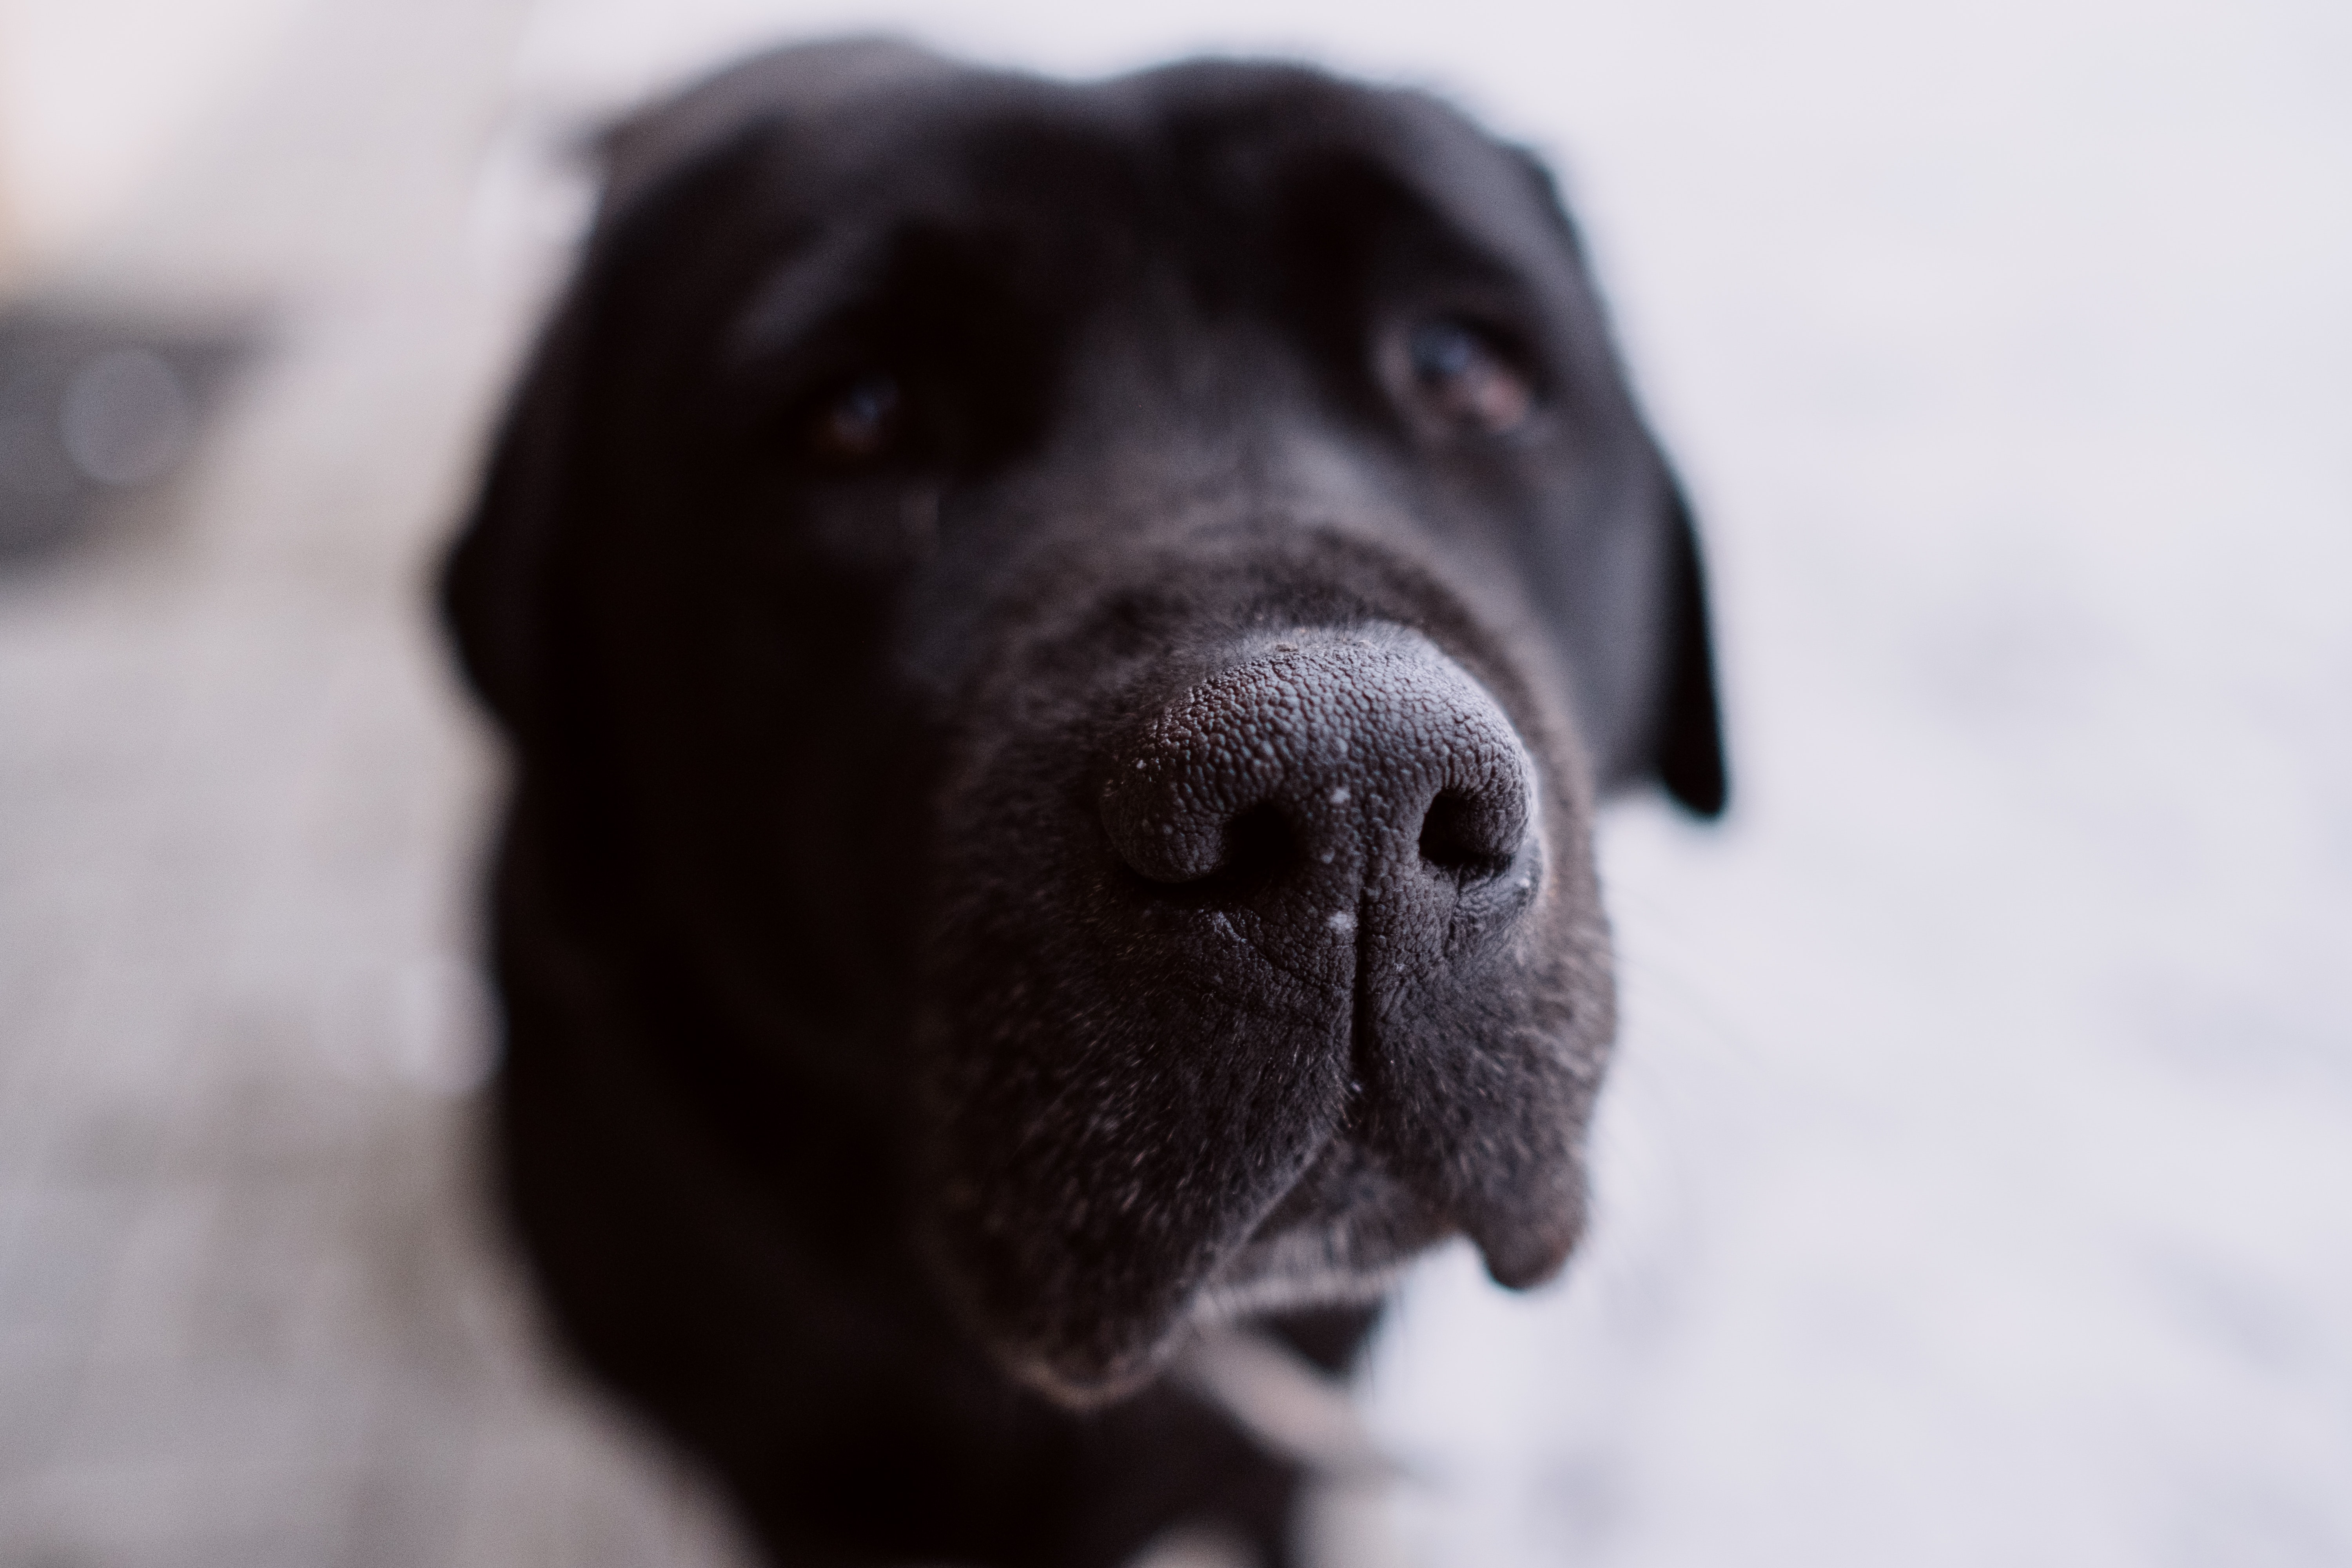
dog, mammal, vertebrate, dog breed, canidae, black, labrador retriever, snout, nose, carnivore, sporting group, retriever, Beagador, whiskers, photography, black and white, cane corso, guard dog